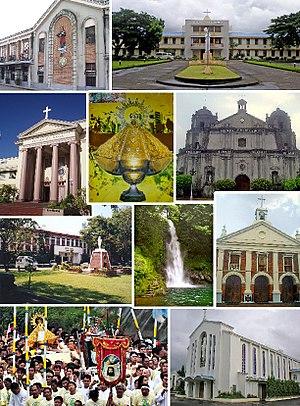
Naga est une ville de 2ᵉ classe, capitale de la province de Camarines Sur aux Philippines. Selon le recensement de 2010 elle est peuplée de 174 931 habitants.